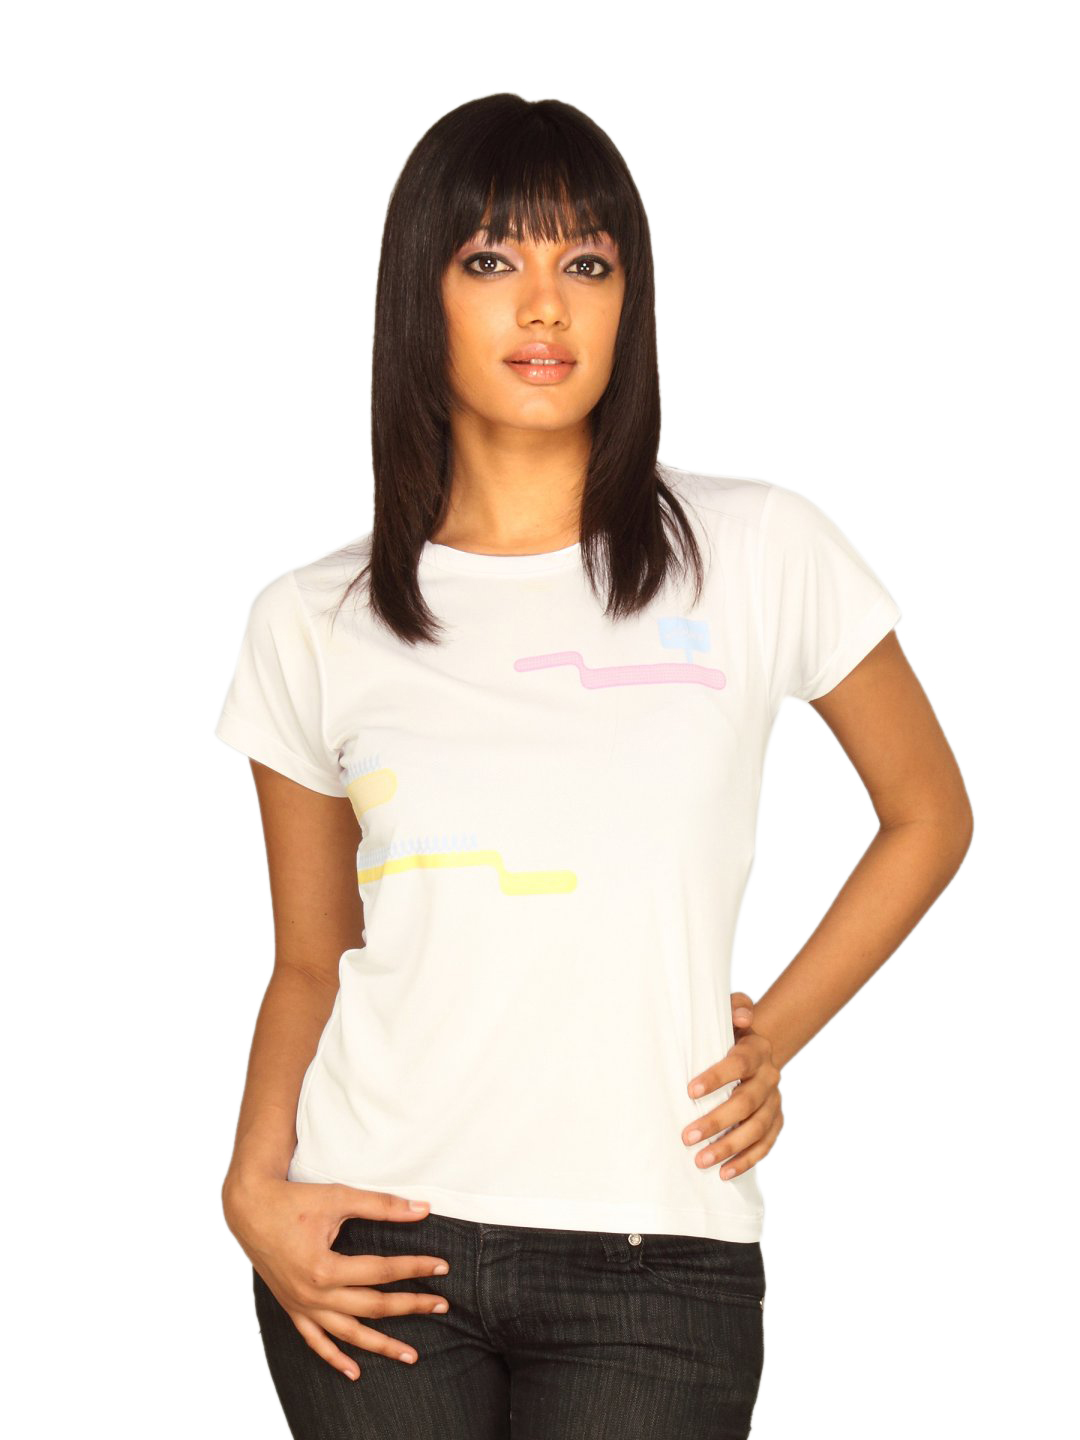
Asics Women White Graphic T-shirt
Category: Apparel / Topwear / Tshirts
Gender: Women
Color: White
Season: Summer 2011
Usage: Sports